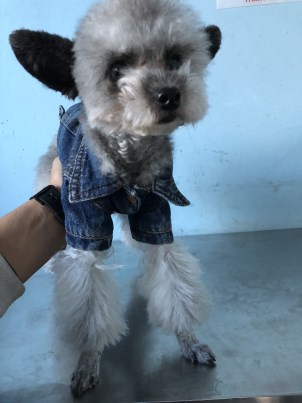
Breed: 7449-n000128-teddy